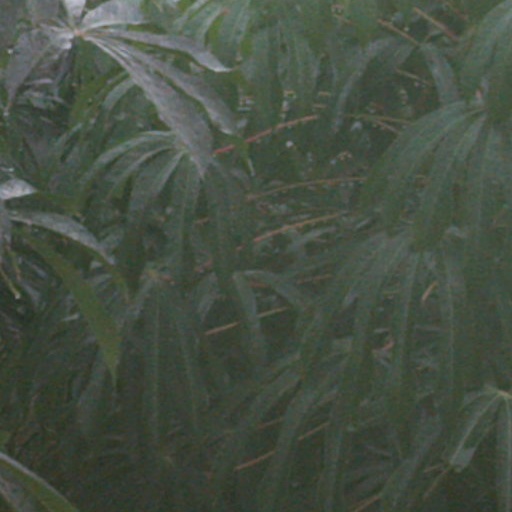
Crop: cassava